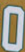
Number: 0